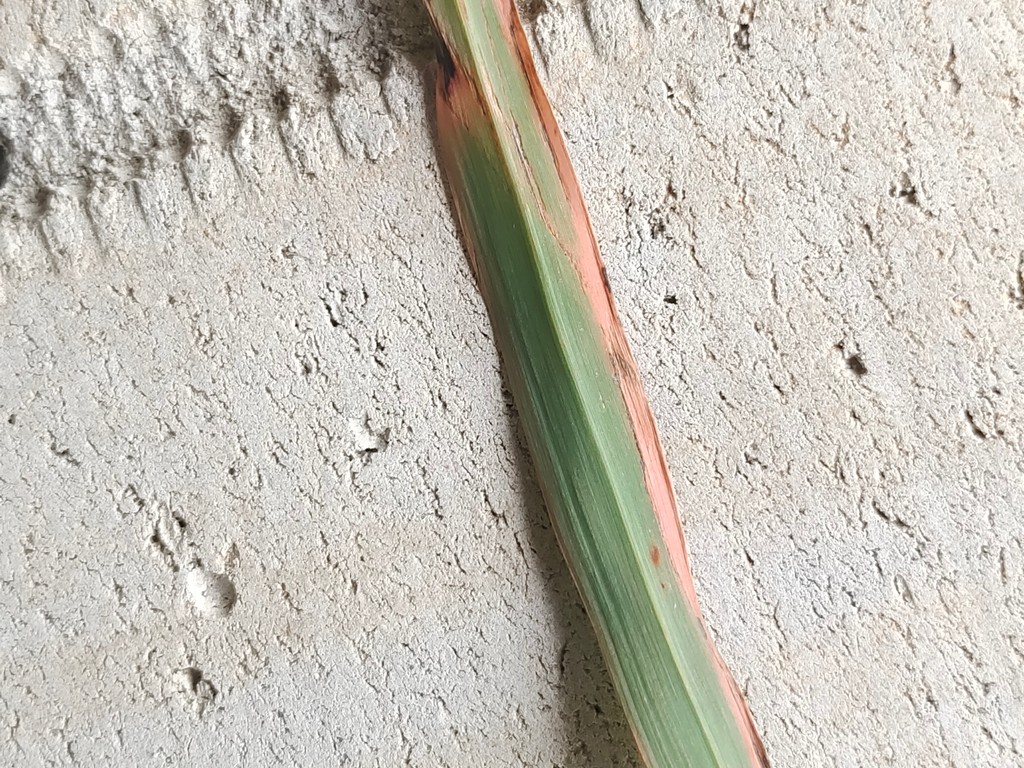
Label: Unhealthy